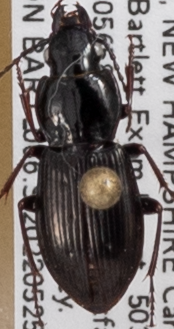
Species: Pterostichus pensylvanicus
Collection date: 2022-05-25
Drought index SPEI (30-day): -0.8
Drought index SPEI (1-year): -0.54
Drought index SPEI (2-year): -1.45